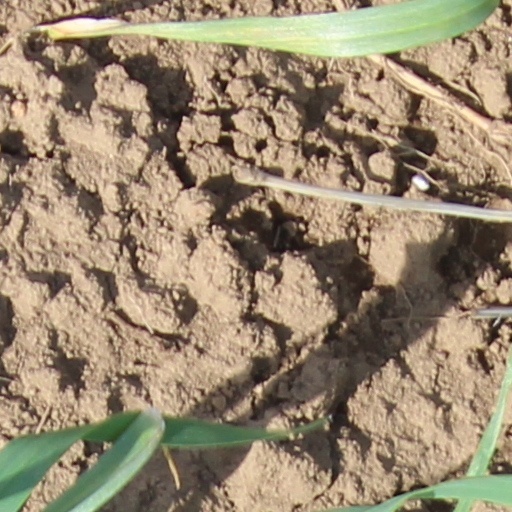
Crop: wheat